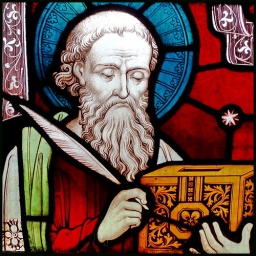
Detail of St Matthew by Clayton &amp;amp; Bell, North wall chancel window Thame Oxfordshire 2011